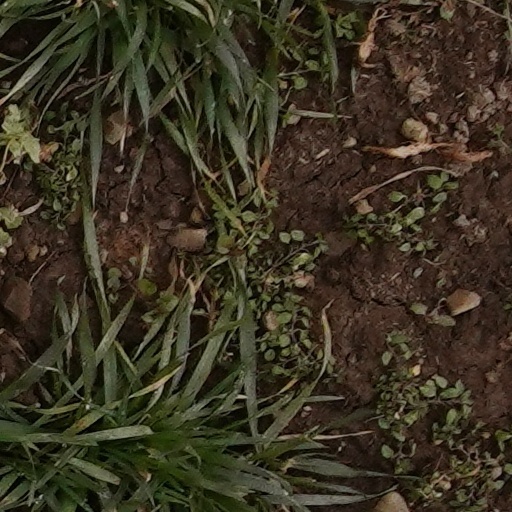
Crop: wheat